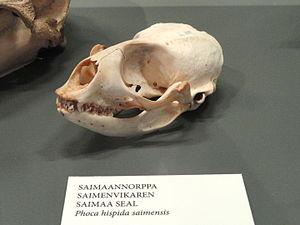
Le phoque marbré du lac Saimaa est une sous-espèce de phoques, de l'espèce Phoque annelé. Ils font partie des phoques les plus menacés au monde, avec une population totale d'environ 410 phoques.